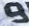
Number: 9